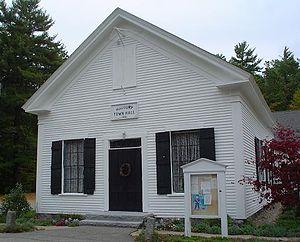
Madbury est une municipalité américaine située dans le comté de Strafford au New Hampshire. Selon le recensement de 2010, sa population est de 1 771 habitants.